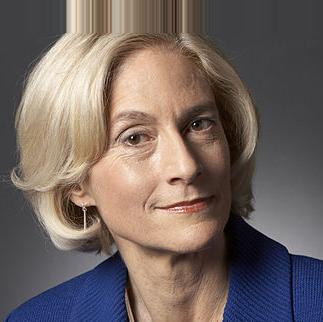
Age: 60